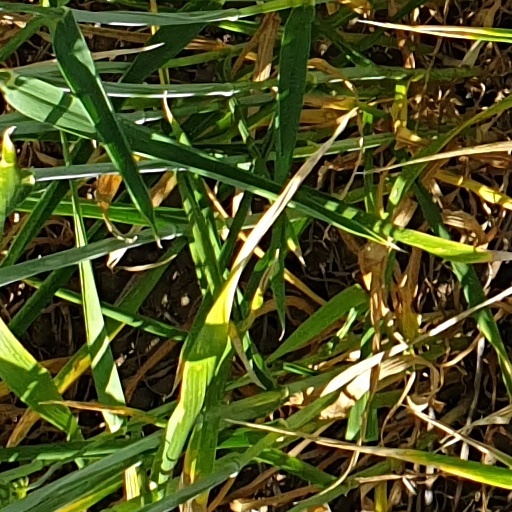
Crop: wheat